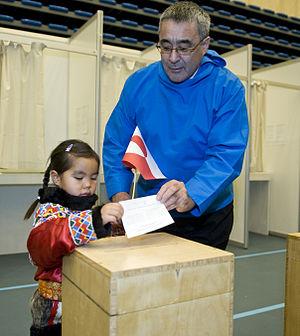
Hans Enoksen a été le Premier ministre du Groenland de 2002 à 2009.
Les élections législatives groenlandaises de 2018 se déroulent le 24 avril 2018 afin de renouveler les 31 membres de l'Inatsisartut, le parlement du Groenland.
Les élections législatives groenlandaises de 2014 se sont déroulées le 28 novembre 2014, moins de deux ans après les précédentes élections. Ce scrutin anticipé est une conséquence de la suspension du Premier ministre Aleqa Hammond.